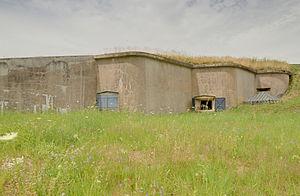
Une casemate de Bourges est un type de fortification en béton armé protégeant deux canons tirant par des créneaux.
Un ouvrage de la ligne Maginot est une construction militaire ayant pour but de protéger une portion de la ligne Maginot.
La place fortifiée de Verdun est une place forte centrée sur la ville de Verdun, dans l'Est de la France. Appelée camp retranché de Verdun à partir de la fin du XIXᵉ siècle, elle prend en août 1915 le nom de région fortifiée de Verdun, en englobant les forts du rideau des Hauts de Meuse.
Le système Séré de Rivières est un ensemble de fortifications bâti à partir de 1874 le long des frontières et des côtes françaises, en métropole ainsi que dans quelques colonies. Ce système défensif remplace les fortifications bastionnées mises en place notamment par Vauban. Il doit son nom à son concepteur et promoteur, le général Raymond Adolphe Séré de Rivières.